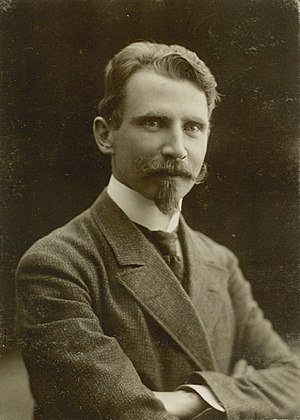
Ludvig Mylius-Erichsen
Ludvig Mylius-Erichsen var en dansk polarforsker og forfatter. Han kaldes som oftest blot Mylius-Erichsen.